Kasbah of Moulay Ismail

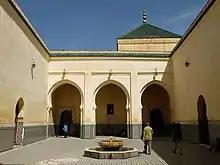
Main courtyard preceding the tomb chamber (green pyramidal cupola of the tomb chamber visible on the right)

Under the square in front of the Qubbat al-Khayyatin are a series of large underground vaulted chambers, some of which are still walled-off and not fully explored. The structure is popularly described as a "prison" where Christian captives were kept, with one story claiming it was built and named after a Portuguese prisoner who Moulay Isma'il promised to release if he built a prison that could house more than 40,000 captives. However, most scholars believe the structure was in fact a storehouse or silo from Moulay Isma'il's time. The number of Christian prisoners was far smaller (by some estimates, less than a thousand) and they were likely housed in several different areas at different times; the last of which was near a Franciscan convent in the old medina, near the present-day Zaytuna Mosque. The subterranean structure today is nonetheless still known as the Qara Prison or Habs Qara. Other parts of Moulay Isma'il's palace complex were apparently also built on similar vaulted substructures which served as storage for supplies and military equipment.